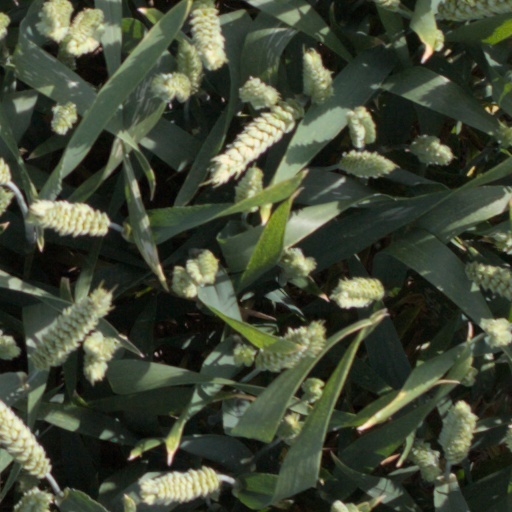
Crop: wheat